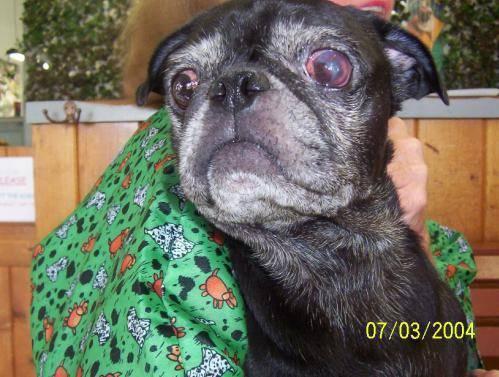
dog